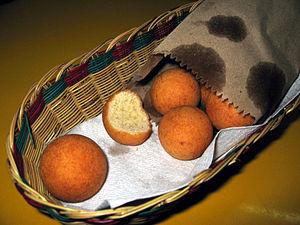
Cet article est une liste des plats souvent mangés à travers le monde durant la période de l’année associée à Noël.